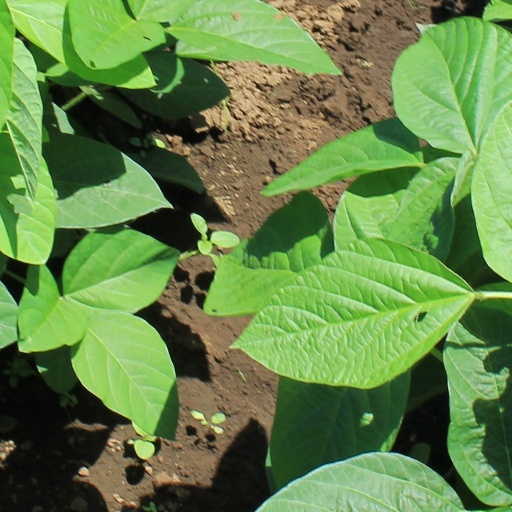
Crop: soybean